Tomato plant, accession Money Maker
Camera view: tilt-top (135 deg); turntable rotation: 0 degrees
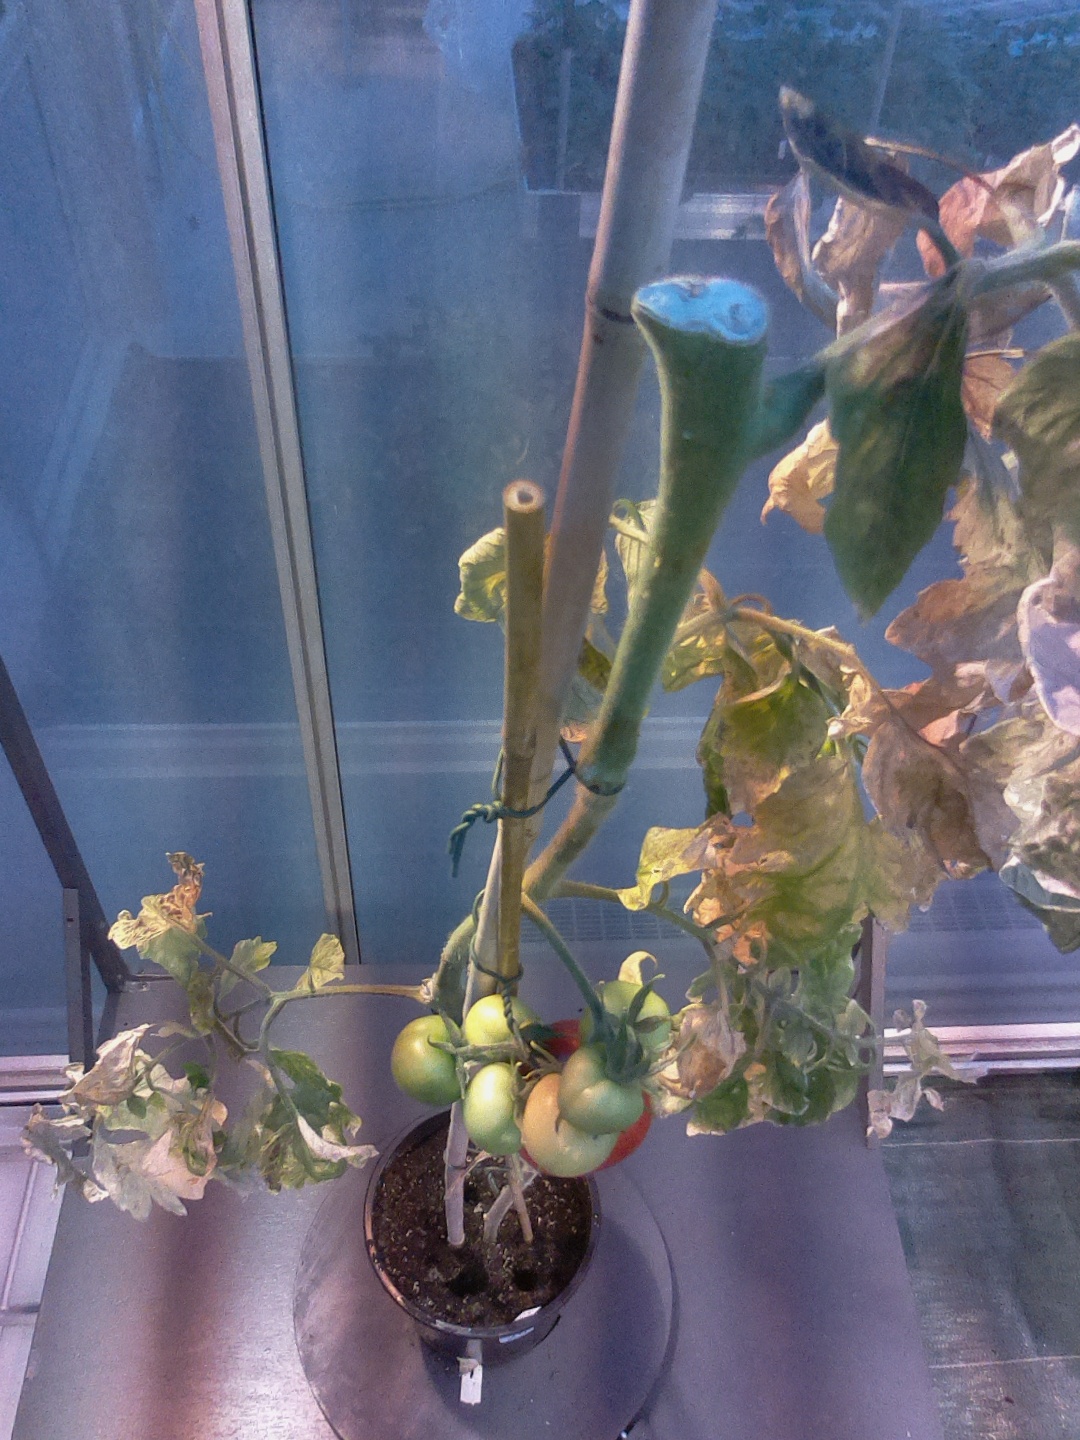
BBCH growth stage 81: 10%-20% of fruits show typical fully ripe color